1996 Football League First Division play-off final

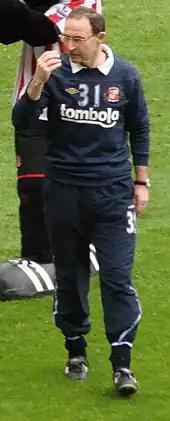
Martin O'Neill "(pictured in 2012)" was Leicester City manager.

This was Crystal Palace's second appearance in the second-tier play-off final, having won the 1989 final (over two legs) against Blackburn Rovers. Leicester were appearing in their fourth second-tier play-off final. They had lost in both 1992 and 1993, but won 2–1 against Derby County in the 1994 final to gain promotion to the Premiership. Both clubs were aiming for an instant return to the Premiership having been relegated in the 1994–95 season when they finished in the bottom four. In the meetings between the two clubs during the regular season, the away side won each time: Crystal Palace won 3–2 in October 1995 while Leicester secured a 1–0 victory the following April. Leicester City's top scorers were Iwan Roberts with 20 goals (19 in the league and 1 in the League Cup) and Emile Heskey on 7 (all in the league). Roberts had not played since 9 April, however, when he sustained a rib injury against West Bromwich Albion after a collision with Stacy Coldicott. Although it was reported in the media that Roberts had recovered, he was not selected for the squad for the play-off final. Mark Robins had scored 10 goals in all competitions for Leicester City, with 6 in the league and 4 in the 1995–96 Football League Cup. Dougie Freedman had scored the most goals for Crystal Palace during the regular season with 20, all in the league, while Dyer was second-top scorer with a total of 14 goals (13 in the league, 1 in the FA Cup).